Landing zone

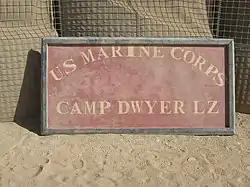
LZ sign at Camp Dwyer in Afghanistan

The Soviet Union and Coalition forces also used LZs extensively because of the rugged terrain and distances traveled during wars in Afghanistan.